2010 Berlin Marathon

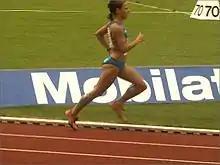
German runner Sabrina Mockenhaupt was one of the favourites for the women's title.

Heavy rain throughout the race put an end to any hopes that Haile Gebrselassie's world record mark from the 2008 edition would be improved. Makau and Mutai were neck-and-neck in the final stretch towards the Brandenburg Gate, which served as the race finishing point. Makau pulled away to win the race by a margin of two seconds over Mutai. Ethiopian Bazu Worku was fifteen seconds behind Mutai and took third place with a personal best time. Aberu Kebede and Bezunesh Bekele were dominant in the women's race and had built up a sizeable lead over the rest of the field by the half-way point. Aberu surged ahead further and won the race with a minute to spare over second-placed Bezunesh. Over a minute behind her, Morimoto was the third to cross the line while Mockenhaupt took a second off her previous personal best for fourth position.